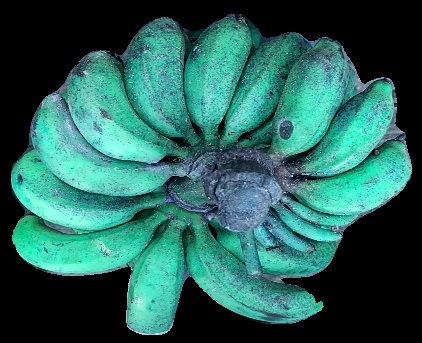
Variety: rasbale
Grade: grade3